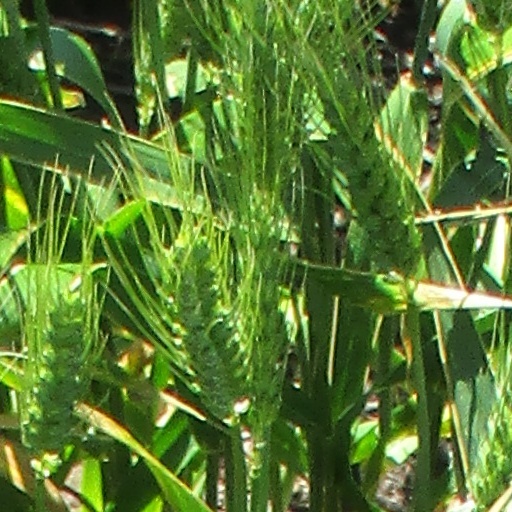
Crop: wheat